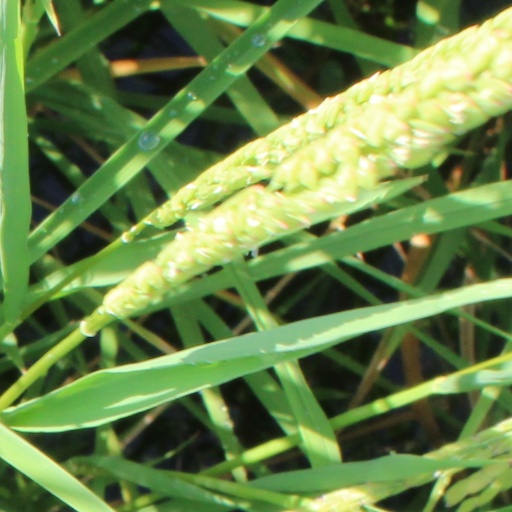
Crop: rice